Kilconnell Abbey

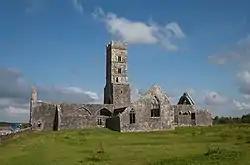
The south range of the friary in 2009

Kilconnell or Killconnell Abbey(Irish: ) is a ruined medieval Franciscan friary located in Kilconnell, County Galway, Ireland.